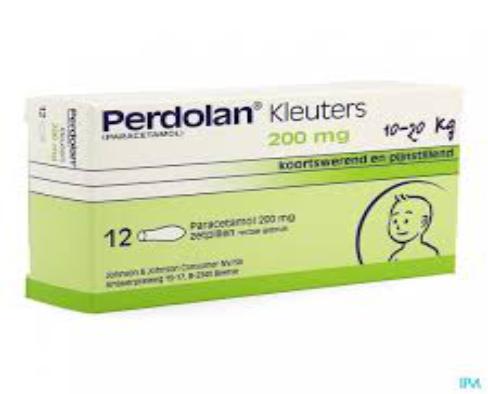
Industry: Medical